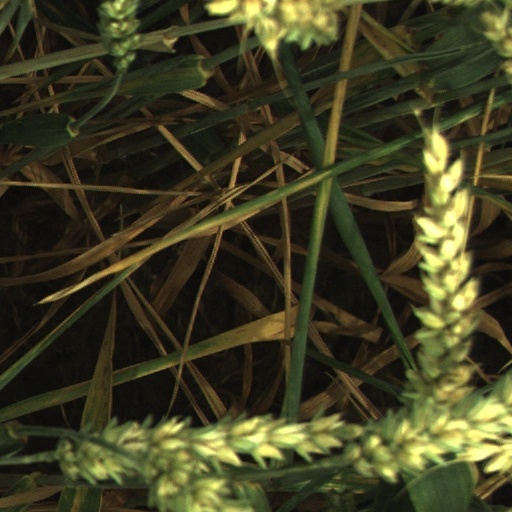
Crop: wheat